Saint Vincent (Saint Vincent and the Grenadines)

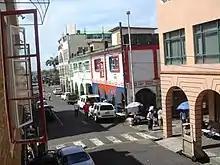
Kingstown, Saint Vincent

The people of Saint Vincent and the Grenadines are formally called Vincentians; colloquially they are known as "Vincies" or "Vincys". The majority of the island's population is of Afro-Vincentian descent. However, a sizable portion of the population consists of Black Carib descendants, white descendants of English colonists, Portuguese descendants of indentured servants and a significant number of Indo-Vincentians, descendants of indentured workers with Indian heritage. There is also a sizable mixed-race minority (19%).